2010 Mentawai earthquake and tsunami

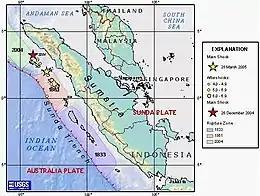
Map showing previous rupture areas close to the location of the October 2010 earthquake

The earthquake occurred around west of Bengkulu, close to the Mentawai Islands, southwest of South Pagai. The USGS first reported the hypocenter of the quake at deep, but later changed it to deep and then . The USGS also estimated the magnitude at 7.5 before revising the measurement to 7.8. The intensity was MM IV in Bengkulu and MM III in Padang.